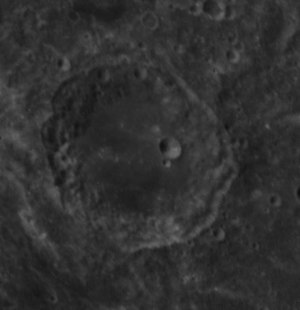
Al-Biruni (månekrater)
Foto med Hasselblad-kamera fra Apollo 14
Al-Biruni er et nedslagskrater på Månen, som ligger på Månens bagside lige bag dens østlige rand. Denne del af overfladen bliver af og til synlig fra Jorden på grund af Månens librationer, men på grund af kraterets placering ses det fra siden. Det er opkaldt efter den persiske polyhistor Al-Biruni.